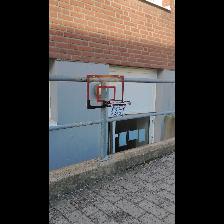
Label: NonHuman